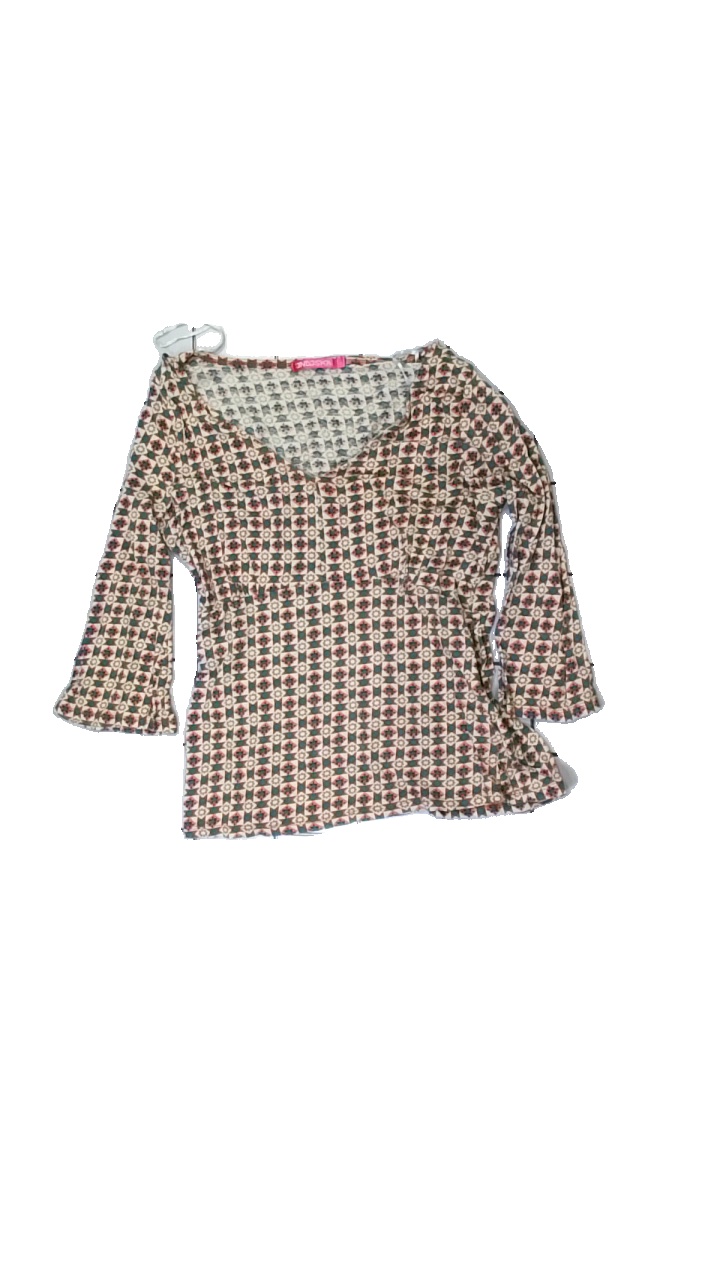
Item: Top (Ladies)
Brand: Indiska
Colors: Beige, Blue, Pink
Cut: Regular
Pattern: Geometric print
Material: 60% cotton 40% visc
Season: All
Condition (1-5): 3
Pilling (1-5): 3
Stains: Minor
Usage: Export
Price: <50